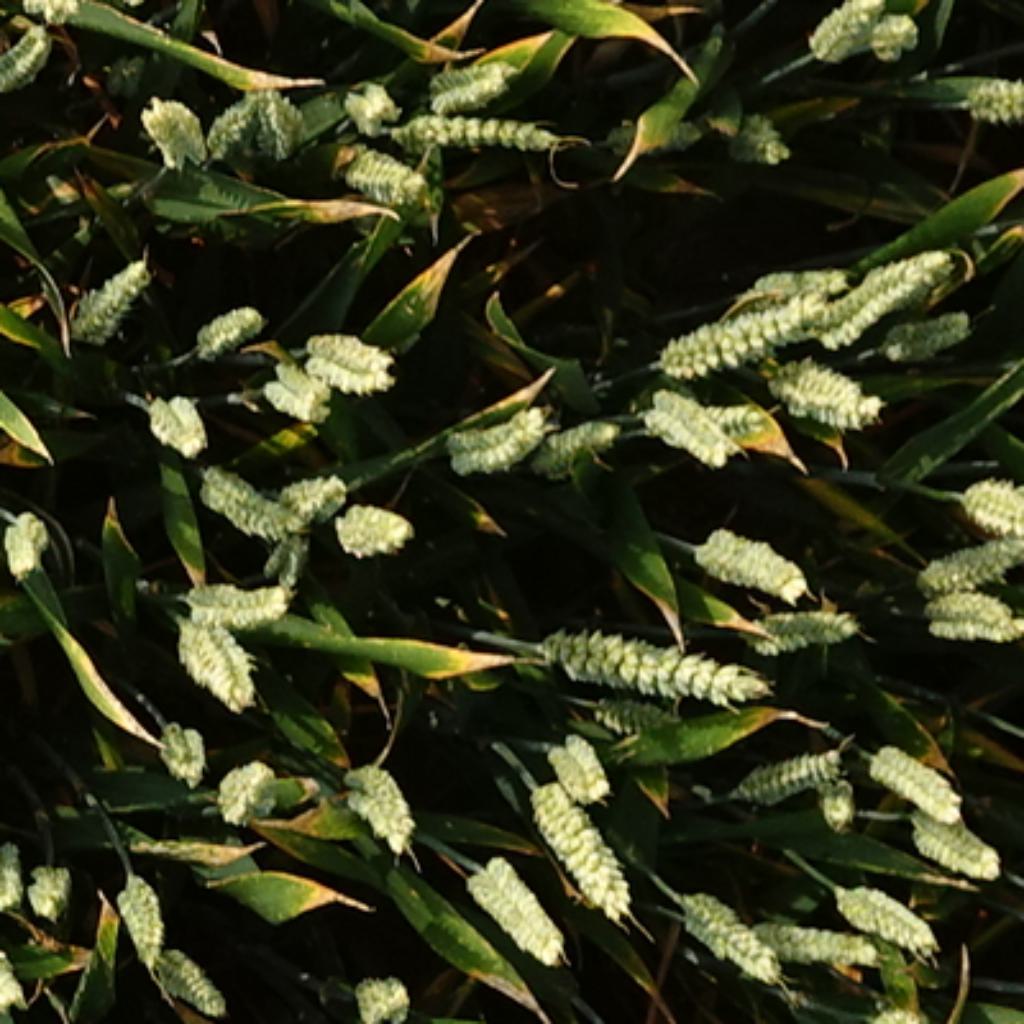
Country: France
Location: VSC
Wheat development stage: Filling - Ripening